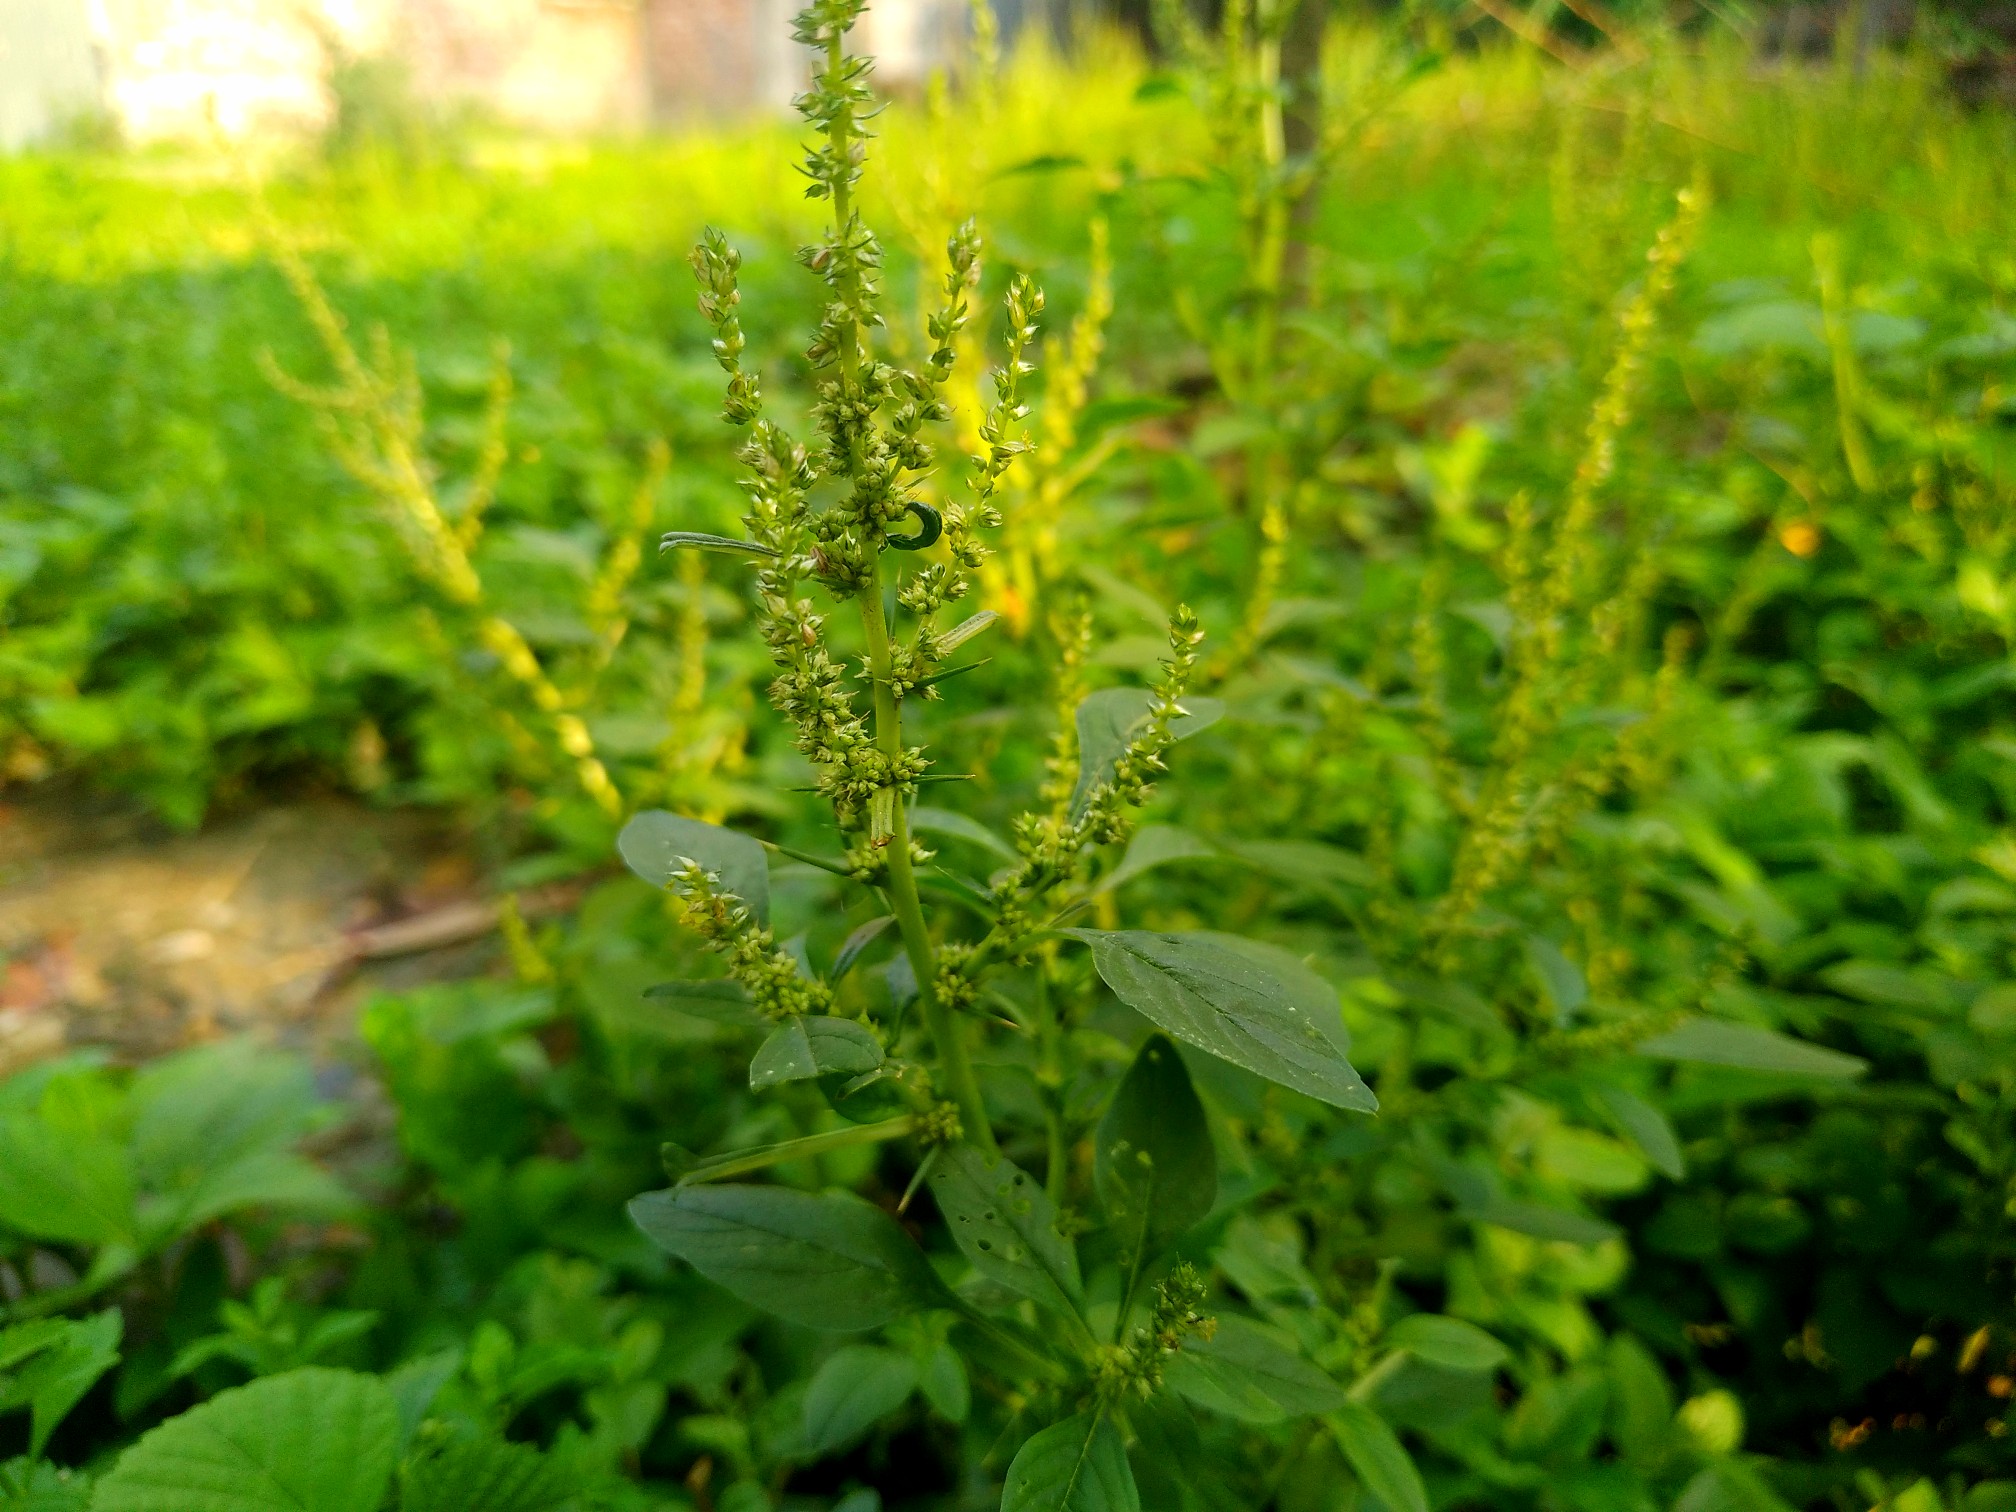
green, nature, environment, beauty, flower, plant, flowering plant, leaf, herb, subshrub, goldenrod, annual plant, shrub, perennial plant